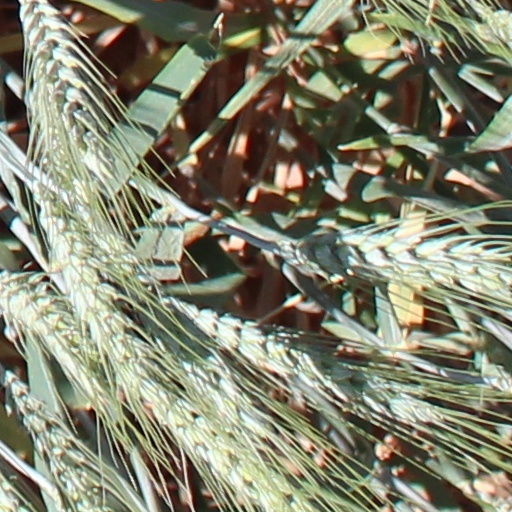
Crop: wheat